Shanghai Ghetto

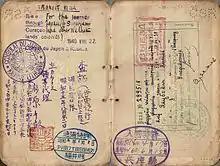
1940 issued visa by consul Sugihara in Lithuania

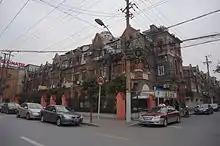
Current view of once important business area in the ghetto, Huoshan Road

The refugees who managed to purchase tickets for luxurious Italian and Japanese cruise steamships departing from Genoa later described their three-week journey with plenty of food and entertainment—between persecution in Germany and squalid ghetto in Shanghai—as surreal. Some passengers attempted to make unscheduled departures in Egypt, hoping to smuggle themselves into the British Mandate of Palestine.